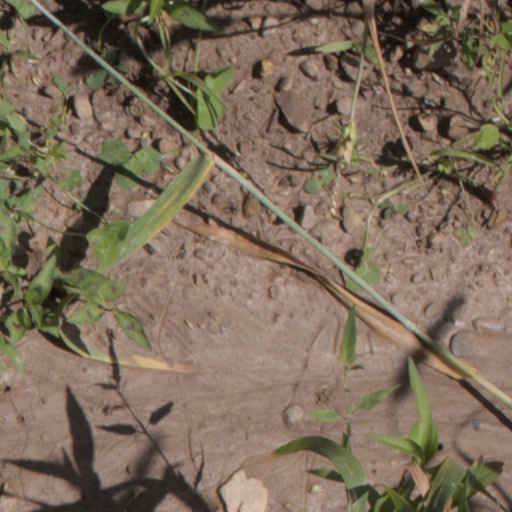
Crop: wheat